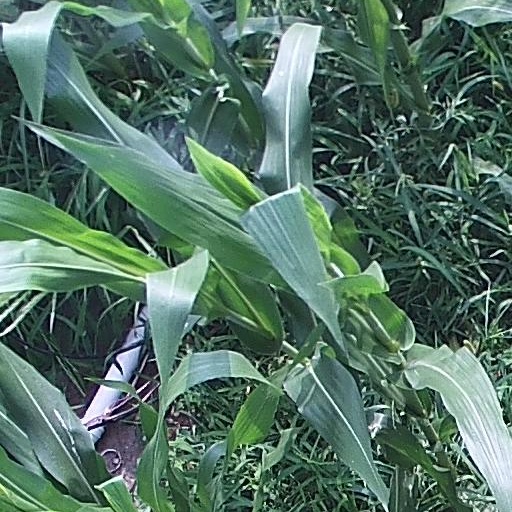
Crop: maize; corn